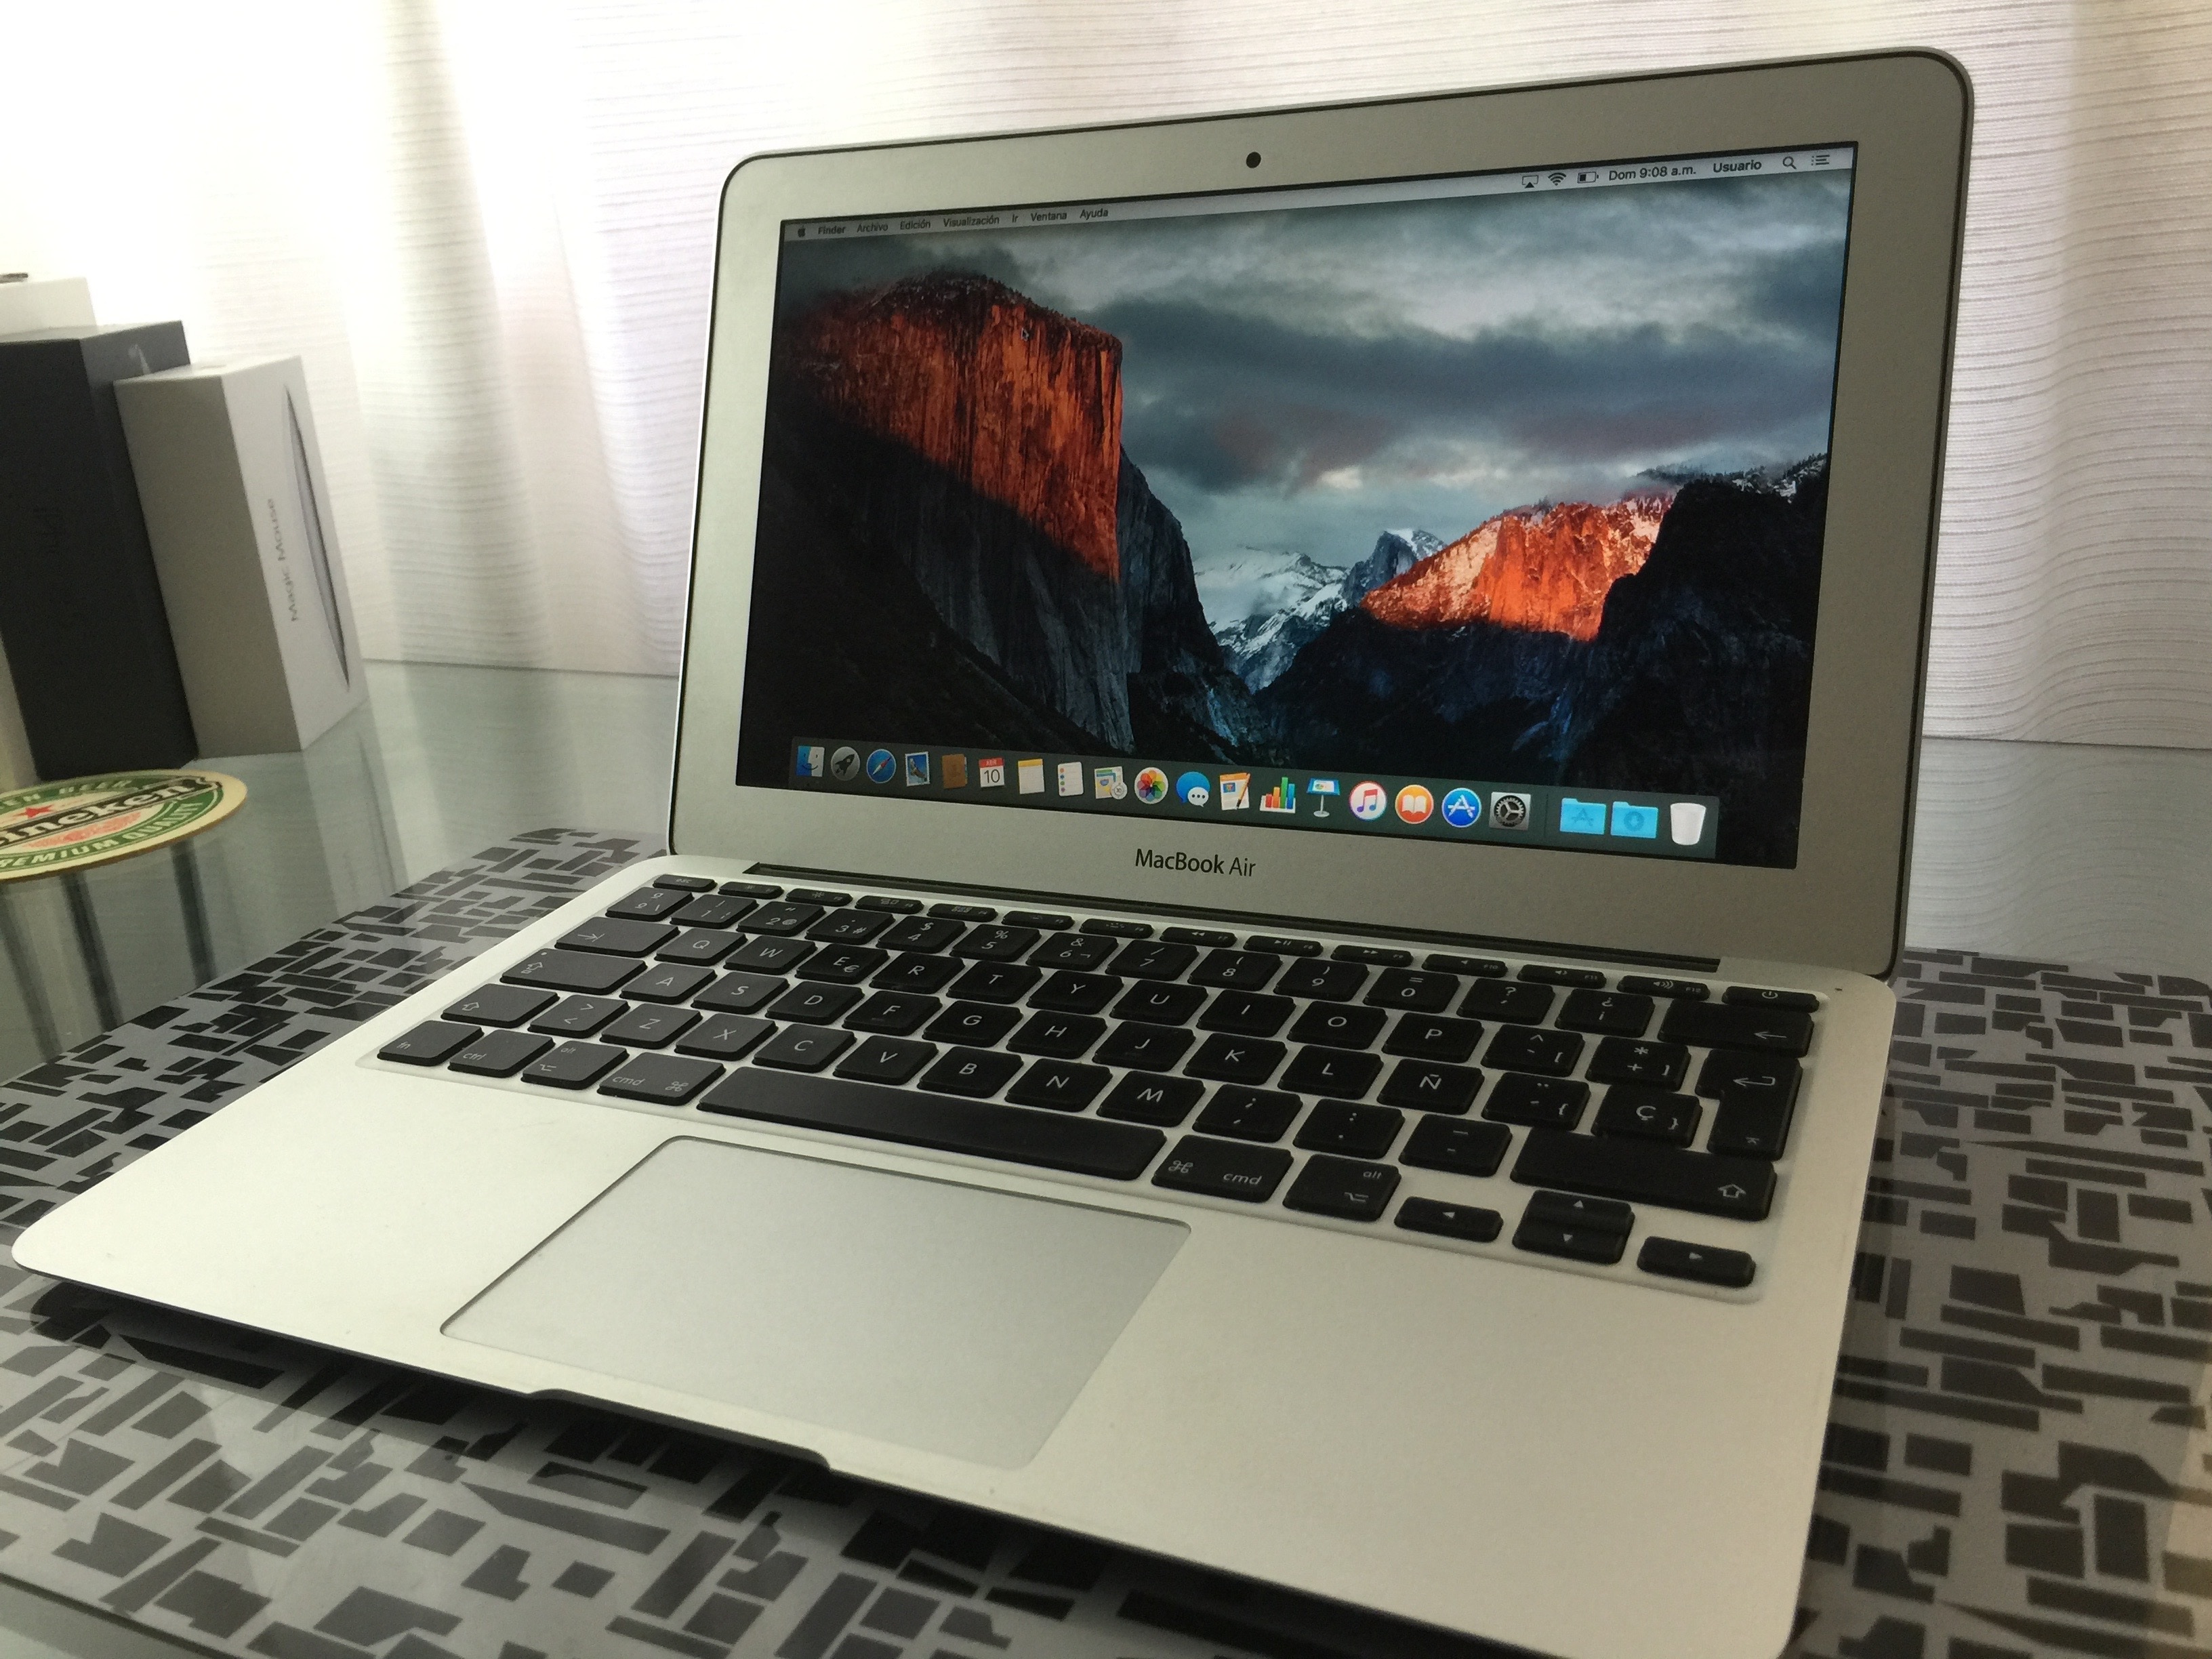
laptop, notebook, macbook, apple, technology, device, brand, tech, macbook air, multimedia, desktop computer, ultrabook, personal computer, computer monitor, electronic device, computer hardware, display device